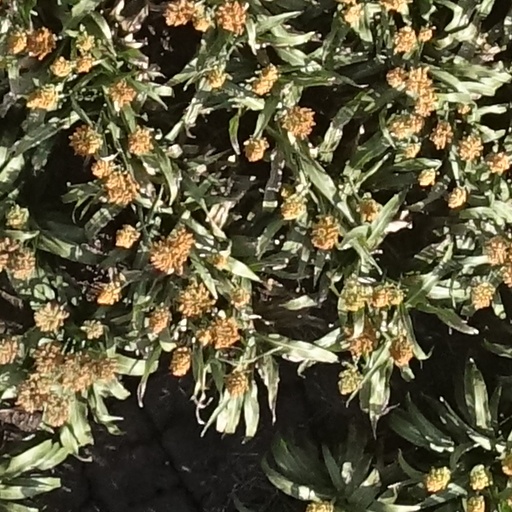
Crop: sorghum